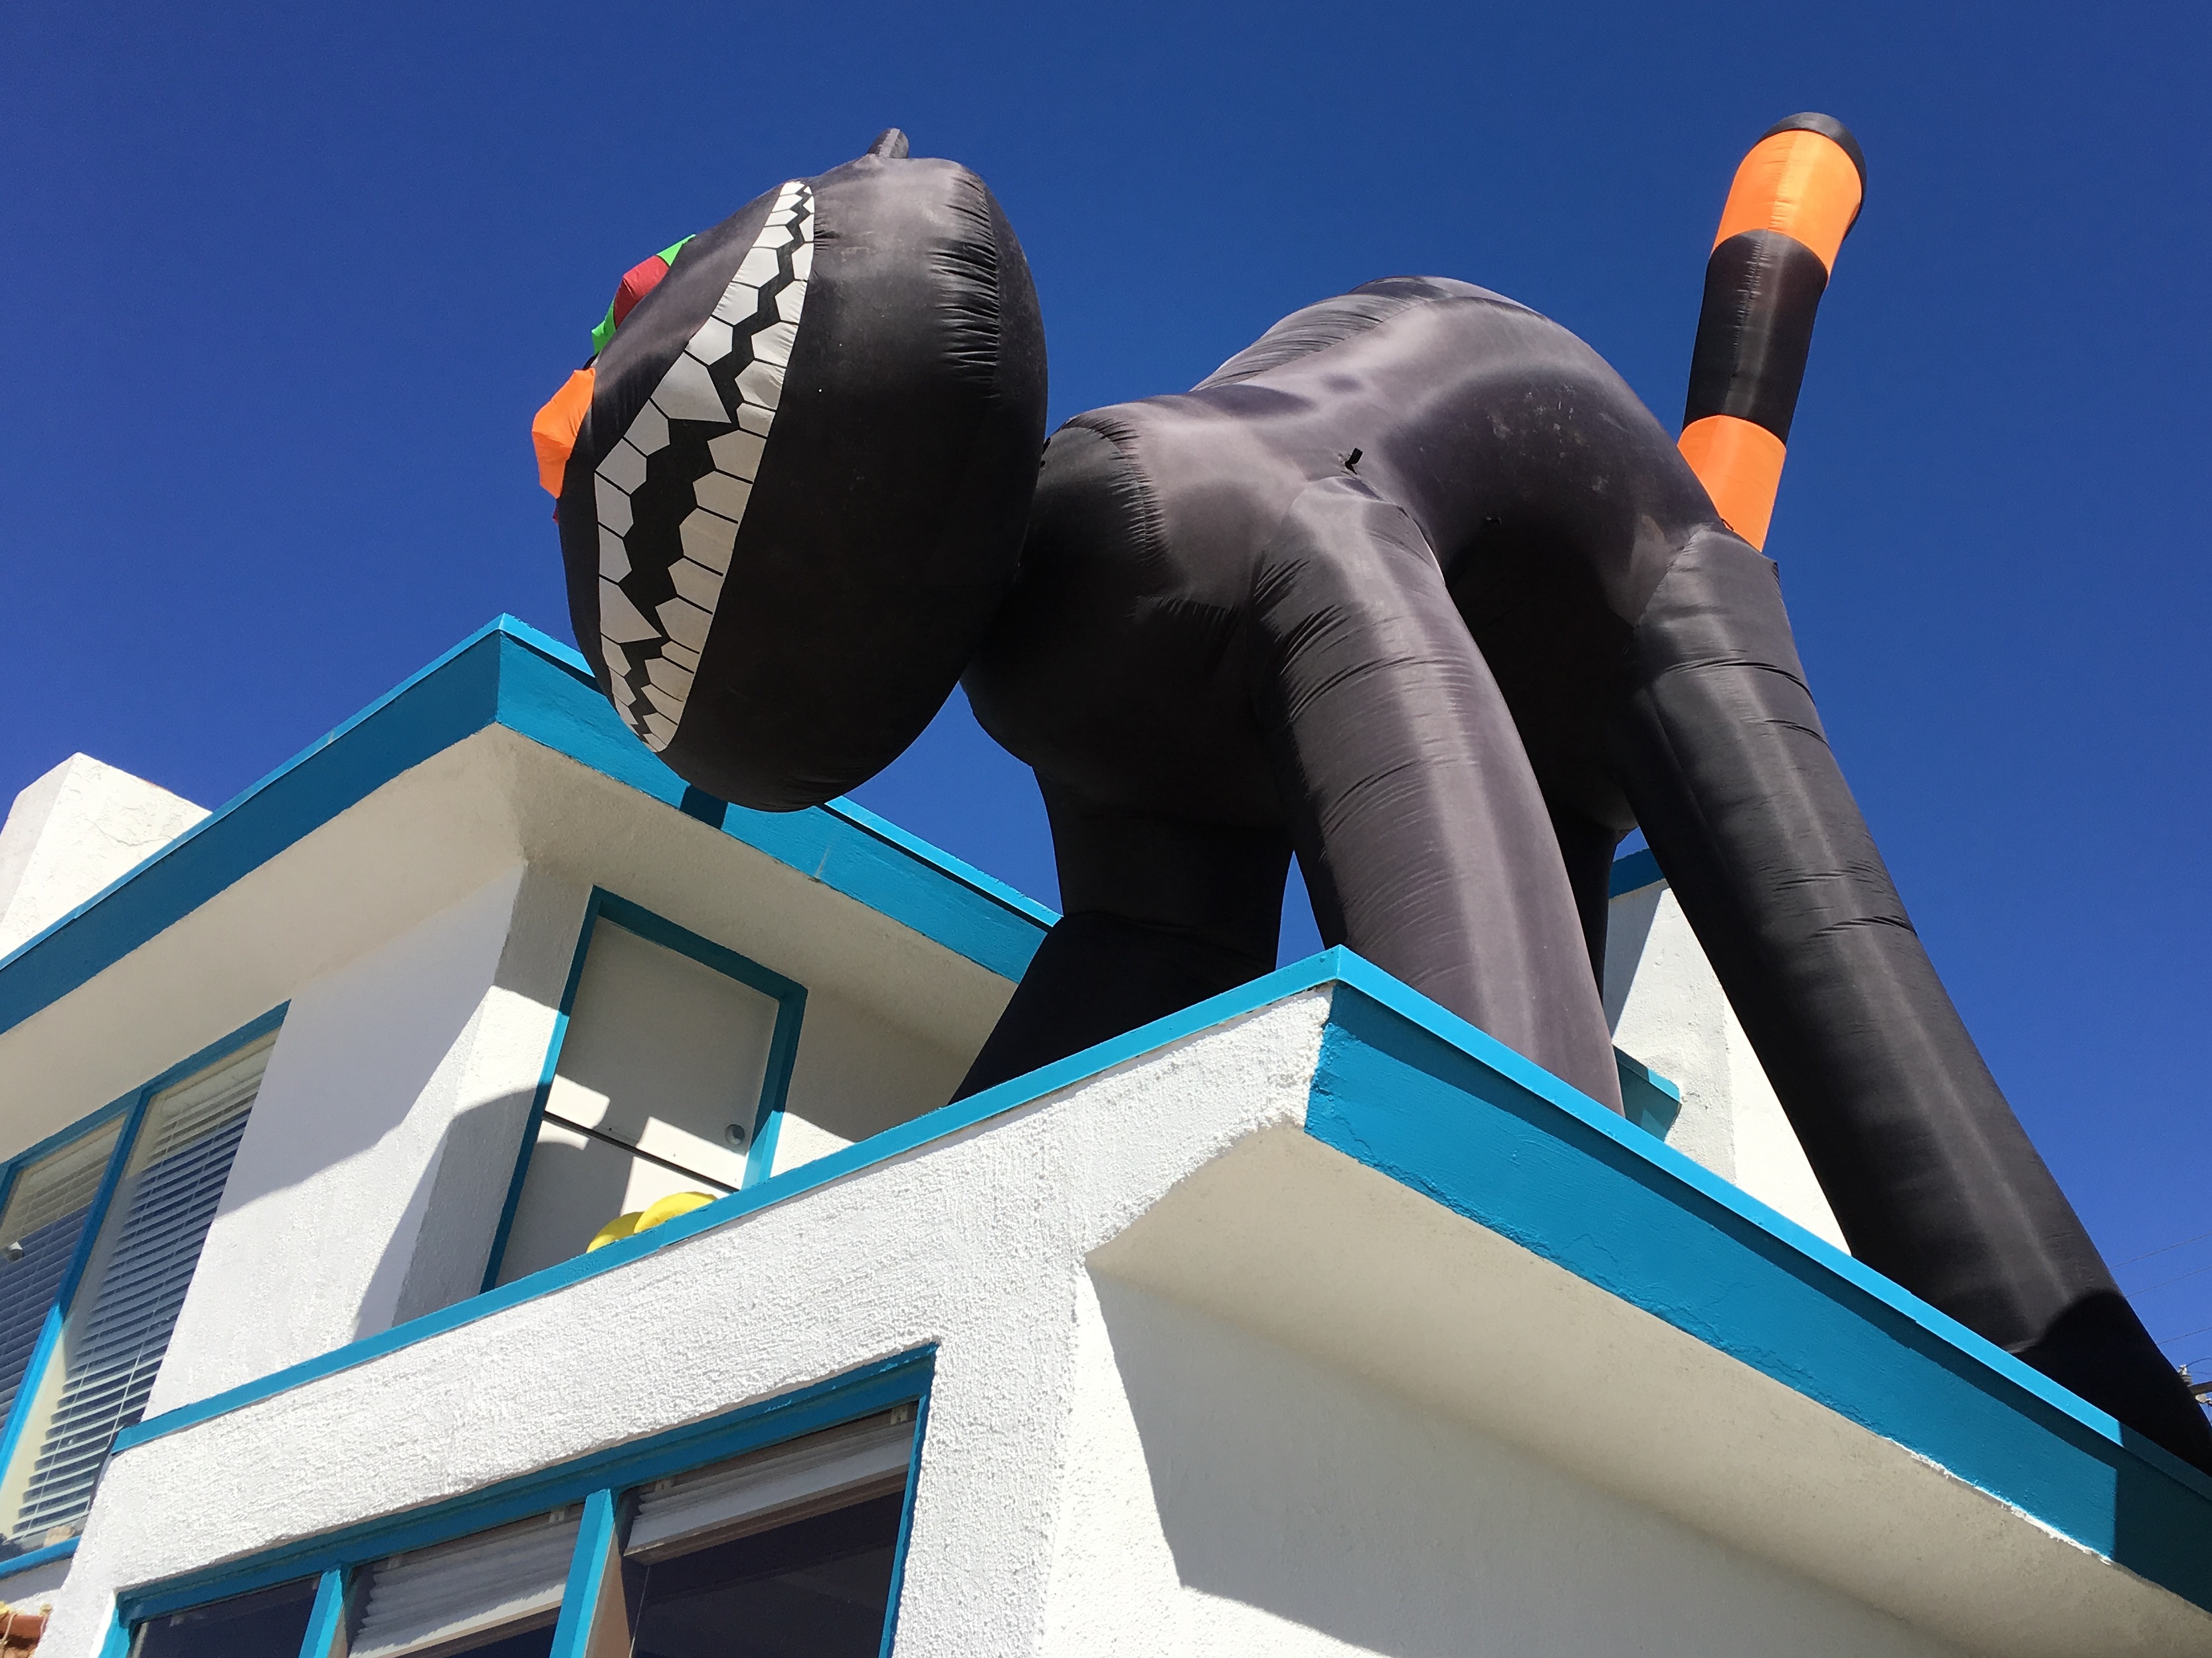
monument, statue, blue, sculpture, art, 2016366, atmosphere of earth